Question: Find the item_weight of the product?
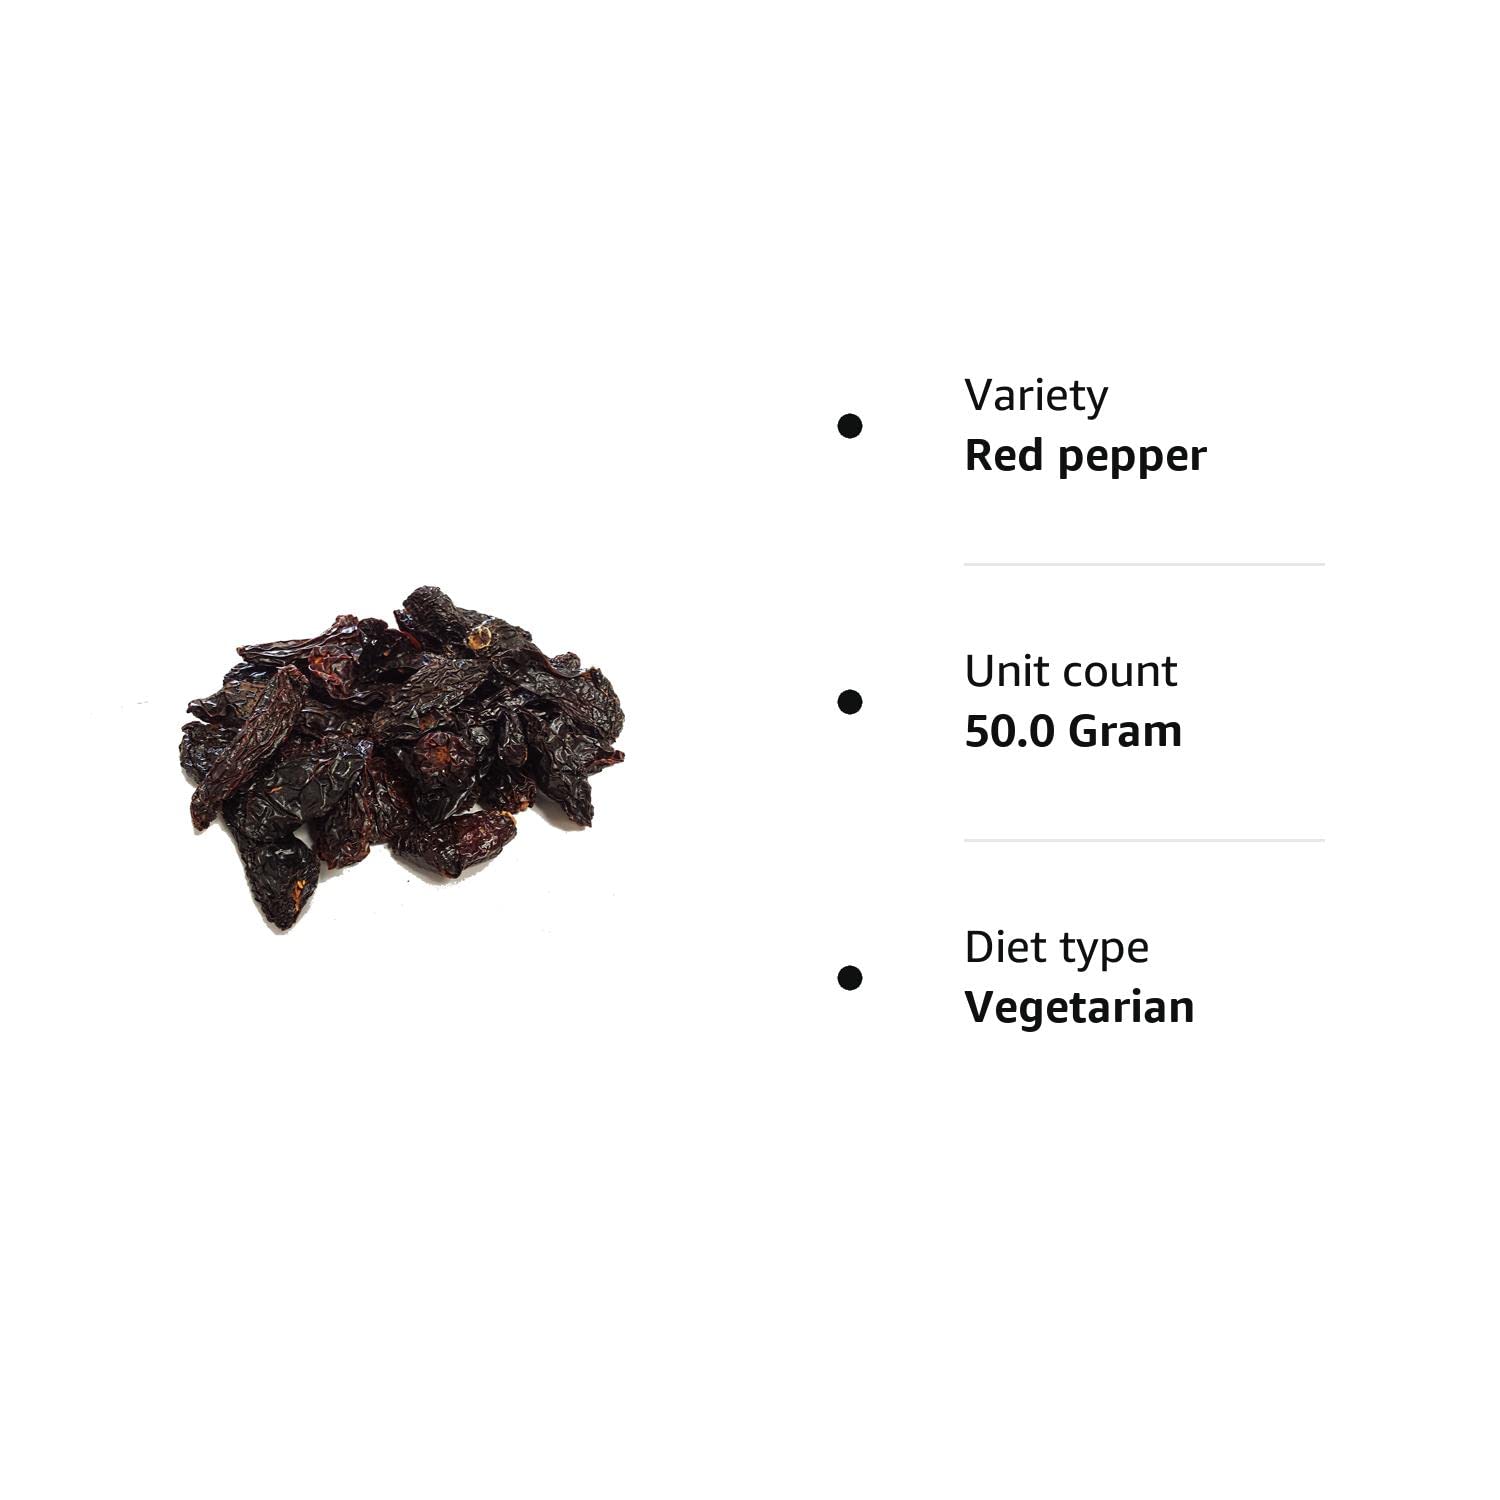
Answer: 50 gram